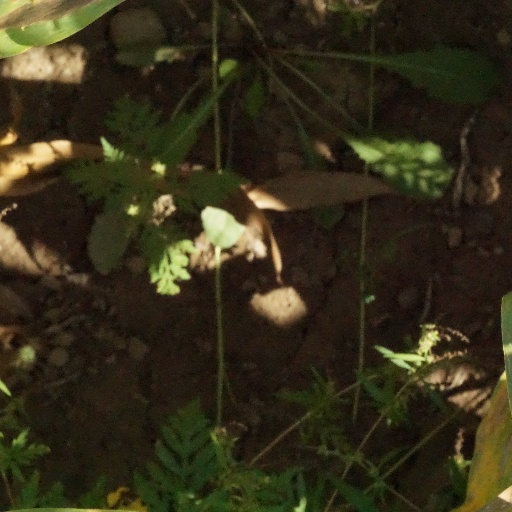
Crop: maize; corn